Friends of the Everglades

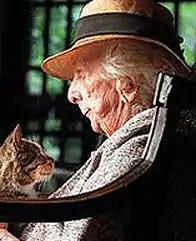
Marjory Stoneman Douglas was the founder of Friends of the Everglades. She lived to 108 and started Friends of the Everglades at 79 years of age.

Environmental activist Kai Marshall and Browder's office manager Judy Wilson were influential in persuading Marjory Stoneman Douglas to start an organization to protect the Everglades. The organization was started with a one-dollar membership contribution from Marjory Douglas as its first member. Governor Reubin Askew, who was Governor of Florida from 1971 to 1979 was supportive of Friends of the Everglades according to Douglas in her book, "Voice of the River".